HMS Euryalus (F15)

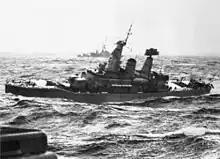
"Euryalus" in the Bay of Biscay, 1972

In 1970, "Euryalus" became the Gibraltar guard ship, a role that a number of "Leanders" performed. In 1972, "Euryalus" undertook a Beira Patrol, designed to prevent oil reaching Rhodesia via Mozambique. The following year, "Euryalus" began her modernisation at Devonport Dockyard, which included the removal of her twin 4.5-in gun to accommodate the Australian-designed Ikara anti-submarine warfare (ASW) missile system. The modernisation was completed in 1976.